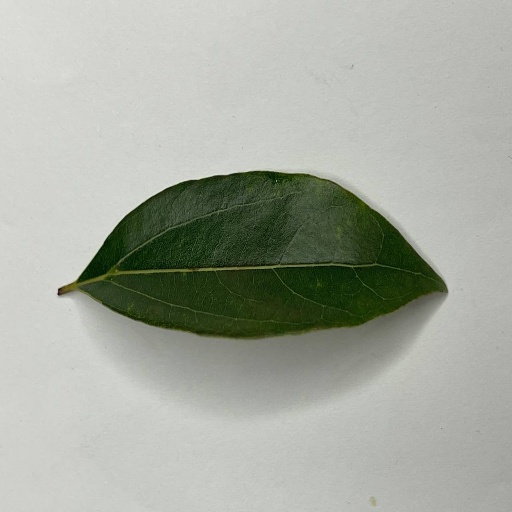
Species: Camphor
Leaf condition: Healthy Leaf